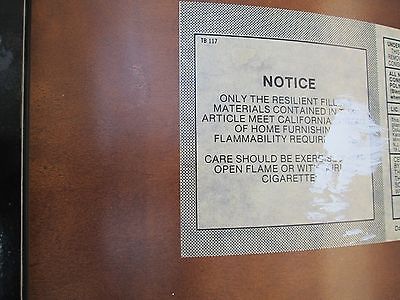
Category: chair